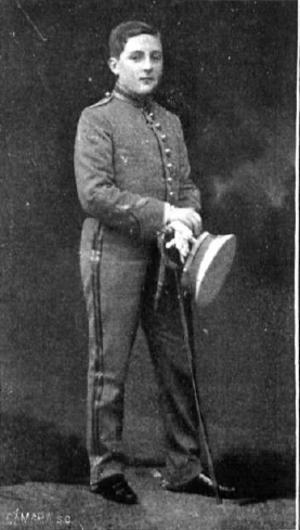
Alphonse de Bourbon, infant d'Espagne, duc de Calabre et comte de Caserte, né le 30 novembre 1901 à Madrid, mort dans la même ville le 3 février 1964, est le fils de Charles de Bourbon et de Mercedes de Bourbon, et arrière-petit-fils du roi Ferdinand II des Deux-Siciles. Son état civil complet est Alphonse Marie Léon Christian Alphonse de Liguori Antoine Charles André François Xavier de Bourbon.
Le royaume des Deux-Siciles est un État souverain d'Europe du Sud qui a existé de 1816, année de l'unification du royaume de Sicile et du royaume de Naples, jusqu'en 1861, année de l'annexion des Deux-Siciles au jeune royaume d'Italie à la suite de l'expédition des Mille et de la deuxième guerre d'indépendance. Gouverné par quatre rois de la dynastie des Bourbons-Siciles, il s'étendait sur l'Italie du Sud et la Sicile.
Alice de Bourbon, princesse de Parme et, par son mariage, princesse des Deux-Siciles et duchesse de Calabre, est née le 13 novembre 1917 à Vienne en Autriche-Hongrie et morte le 28 mars 2017 à Madrid.